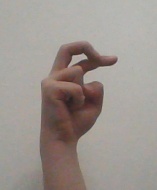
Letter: zay